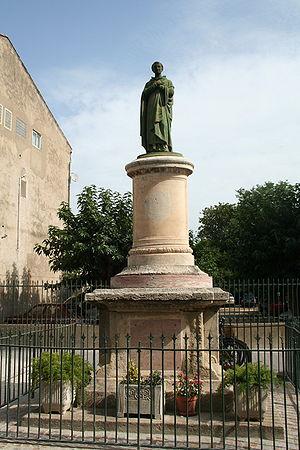
Sérignan (Hérault) - Statue (érigée en 1894) de Saint Guillaume Courtet (1590-1637)
Cet article recense les œuvres d'art dans l'espace public de l'Hérault, en France.
Guillaume Courtet est un dominicain et théologien français, martyrisé à Nagasaki. Guillaume Courtet est un saint de l'Église catholique depuis sa canonisation en 1987 par Jean-Paul II.
La collégiale Notre-Dame de Grâce est une église de style gothique située à Sérignan dans le département français de l'Hérault et la région Occitanie.